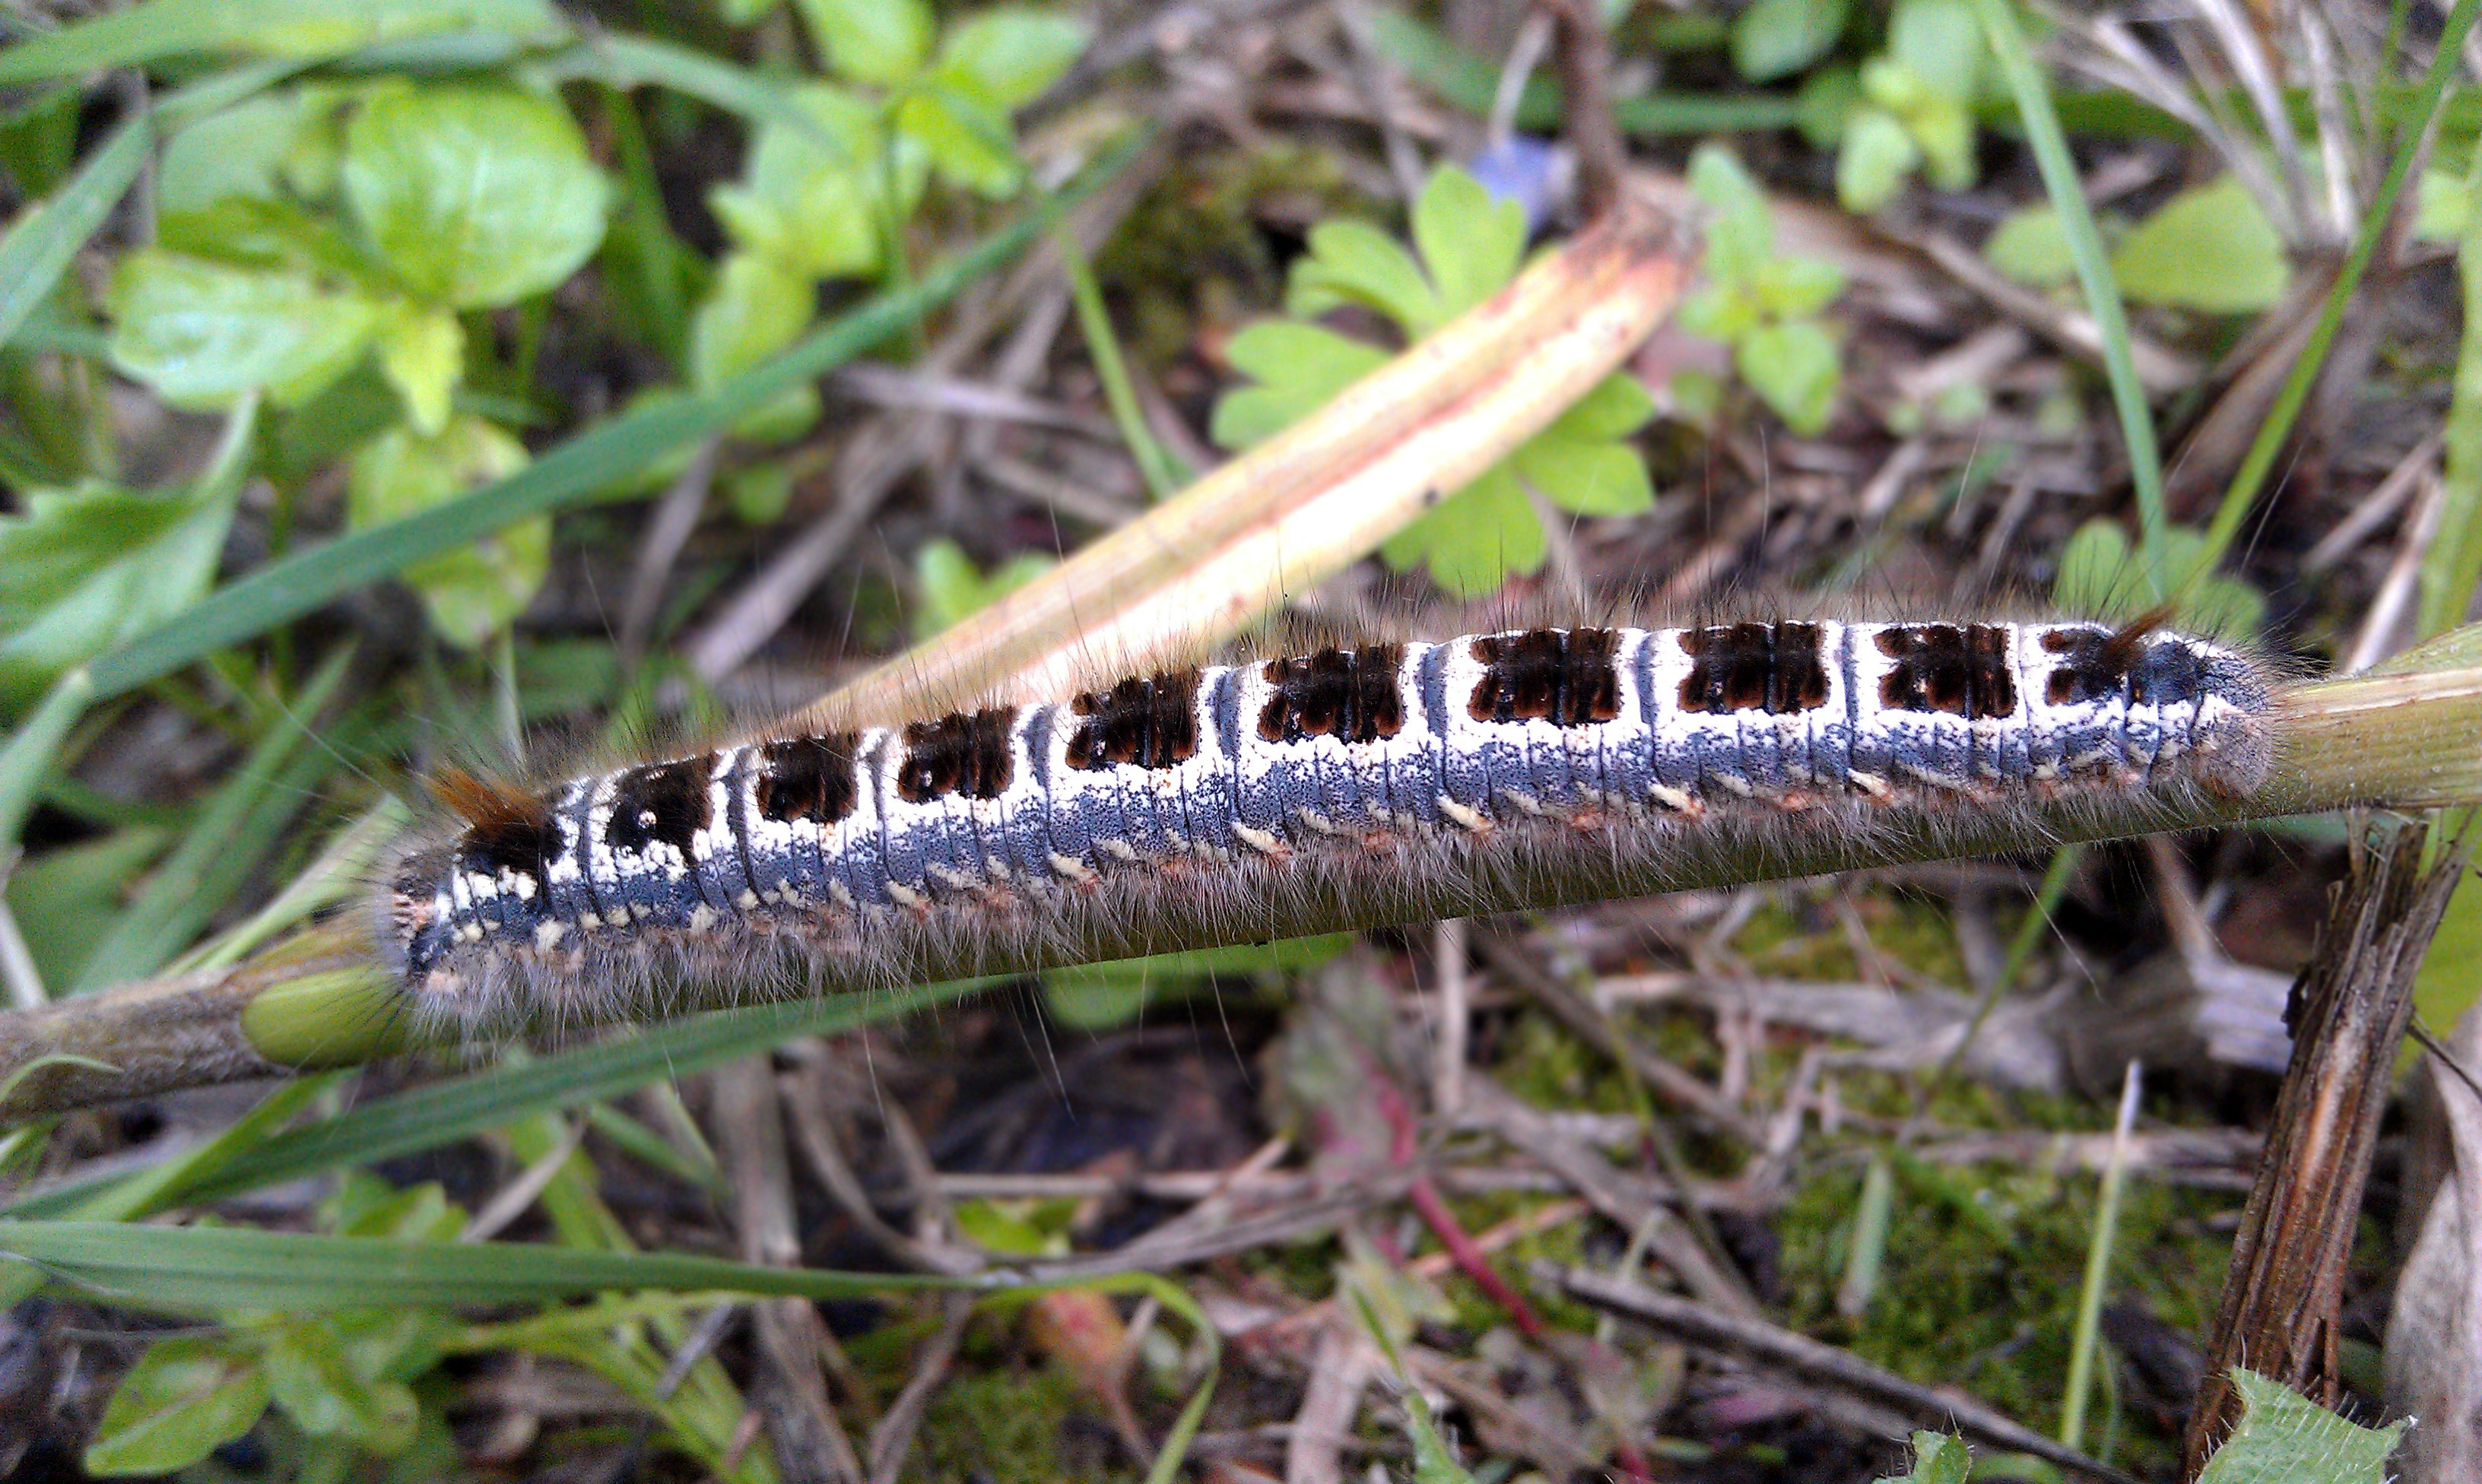
grass, summer, insect, macro, fauna, invertebrate, caterpillar, worm, larva, organism, the larvae of insects, moths and butterflies